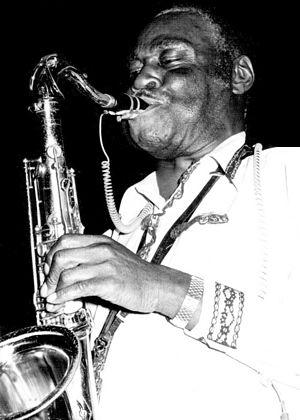
Le saxophoniste de blues américain A.C. Reed à Mantes-le-jolie